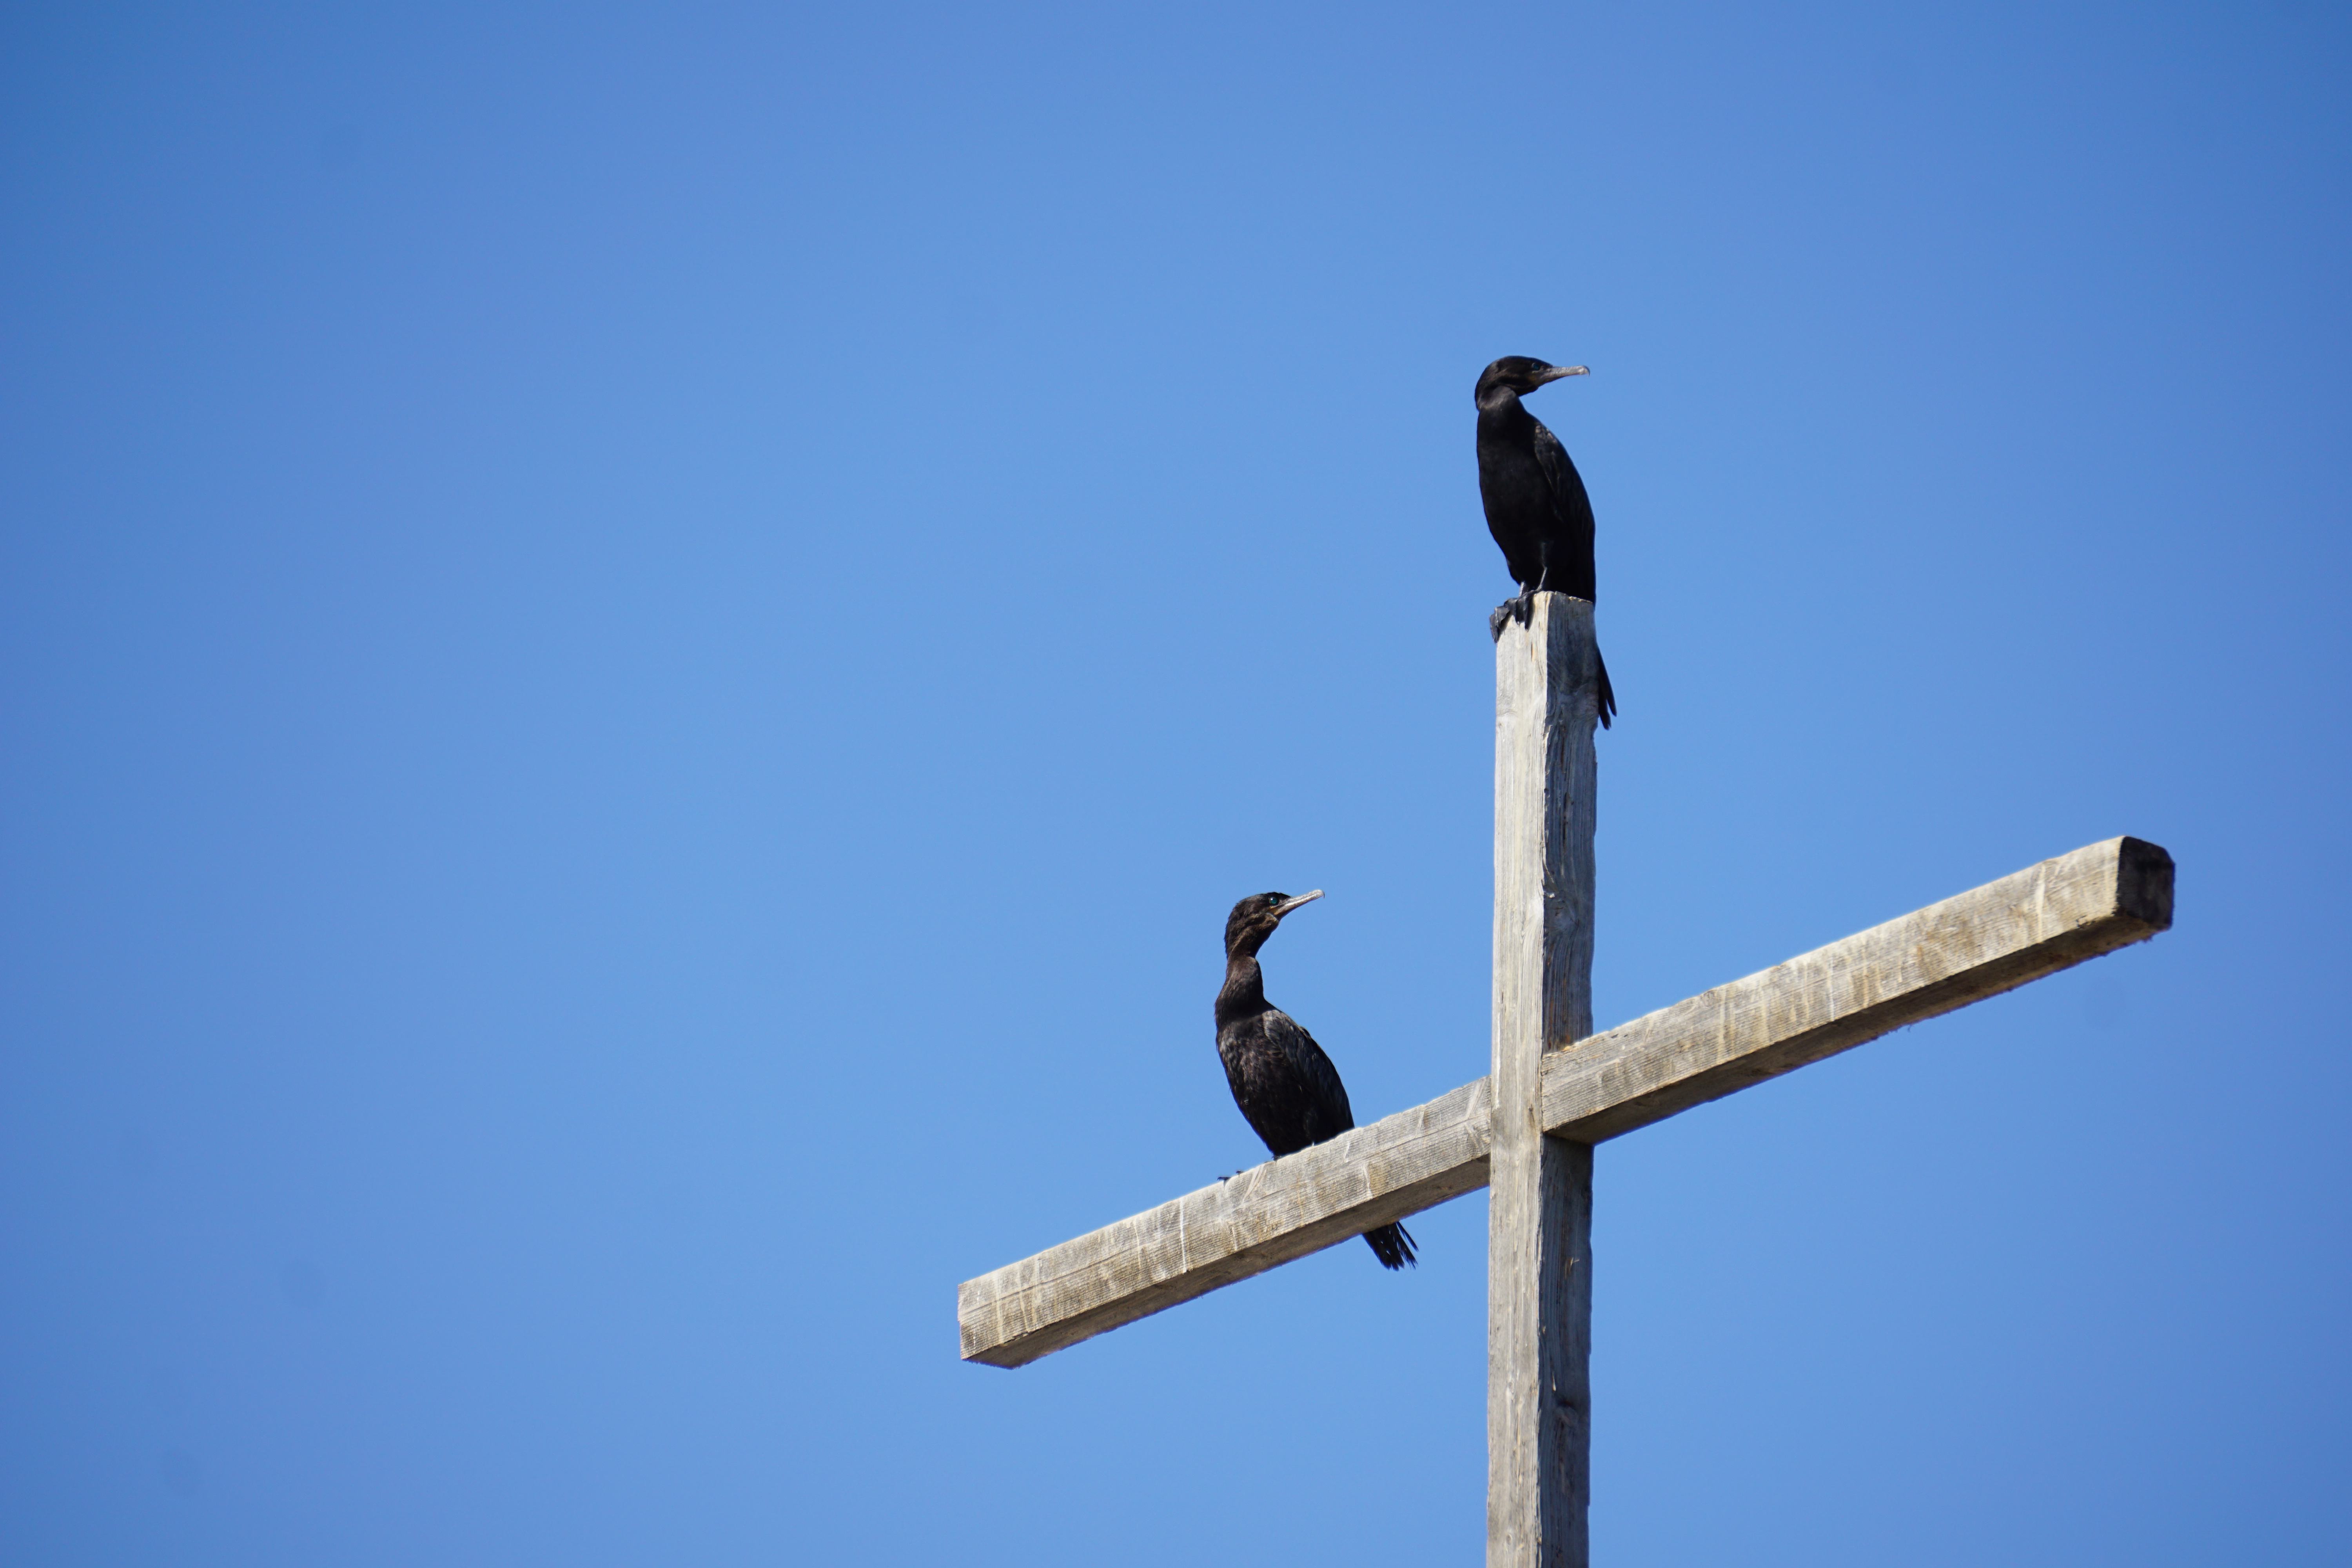
cross, bird, chile, sky, beak